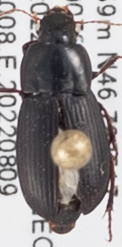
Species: Harpalus opacipennis
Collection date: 2022-08-09
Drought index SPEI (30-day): -1.69
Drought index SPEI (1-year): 0.646
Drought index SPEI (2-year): -0.88